Liechtenstein–Switzerland relations

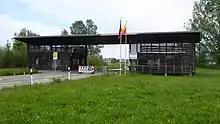
Swiss customs in Liechtenstein at the Austrian border near Ruggell

Swiss consular protection is extended to citizens of Liechtenstein. Switzerland represents Liechtenstein abroad unless they choose otherwise. Before Liechtenstein became a member in its own right of the European Free Trade Association in 1999, Switzerland represented its interests in that organization.